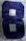
Number: 8